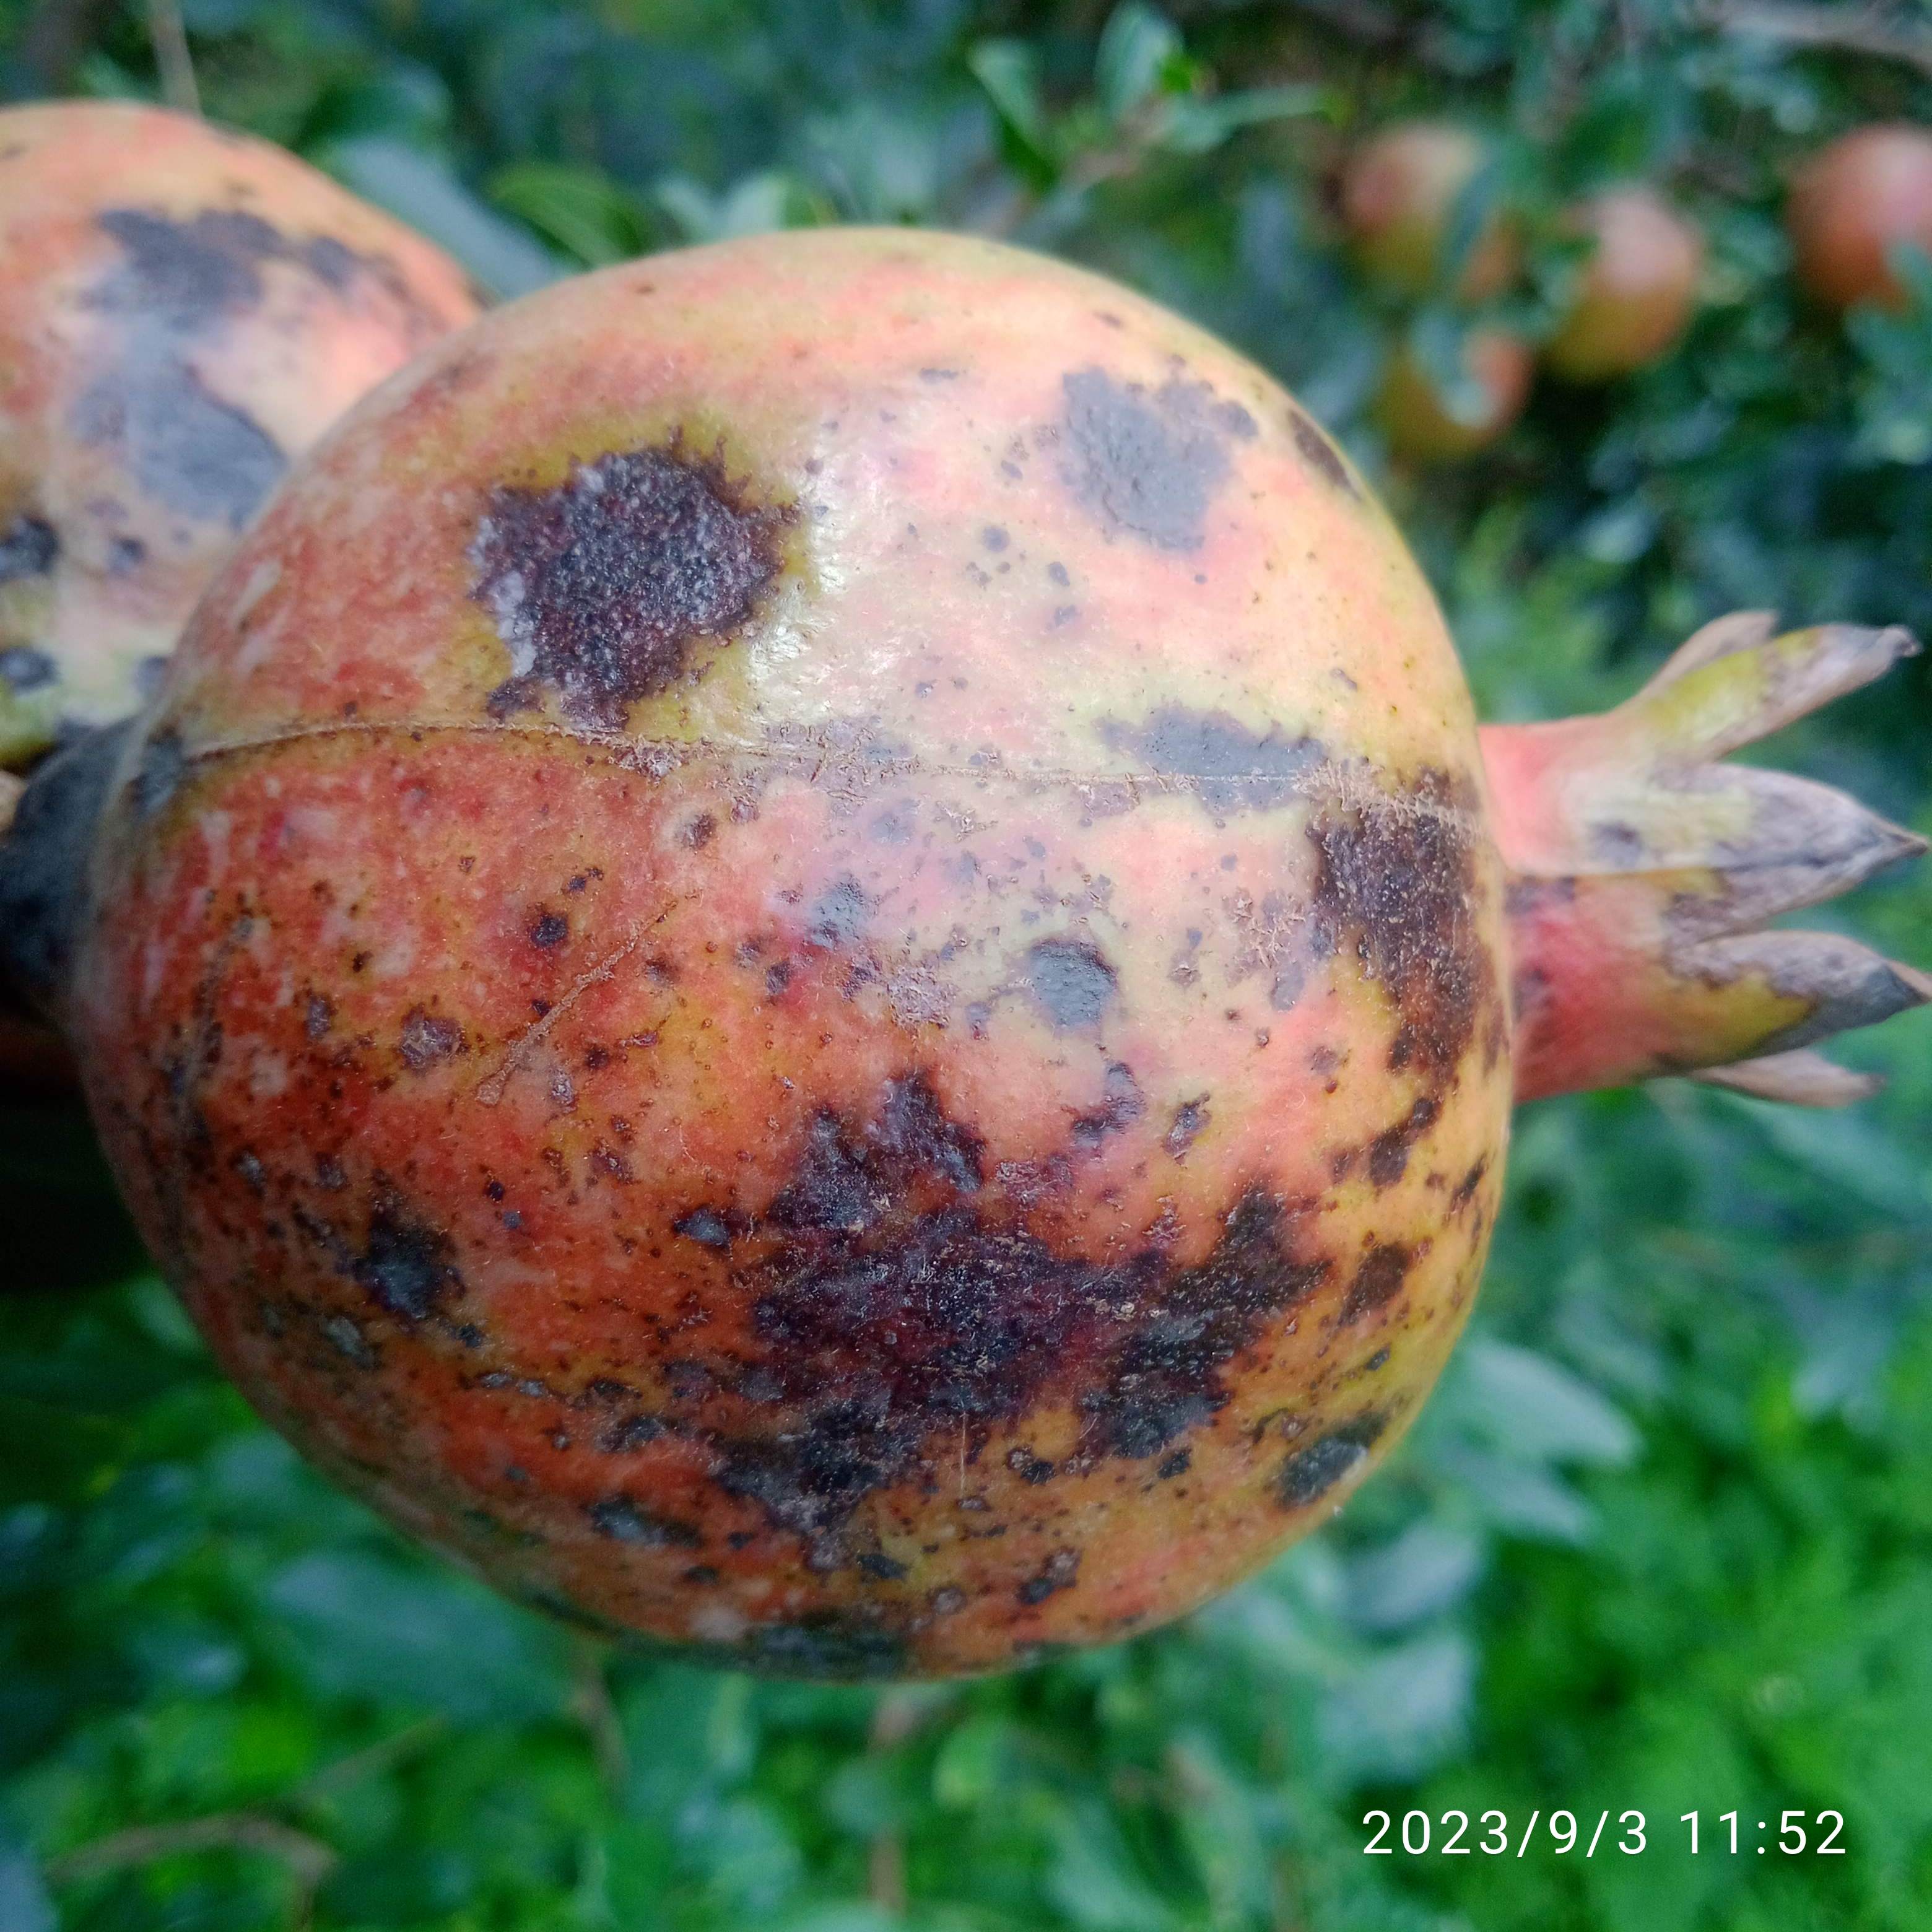
Label: Anthracnose